Tyrell House

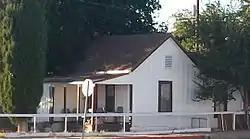

Thomas Tyrell House is a historic house in Kingman, Arizona. The home was built in 1897 and is an indigenous cottage. Mr. Tyrell built this house and lived in there for two years. His main profession was a painter. The property also has a pump house. This is the first house to have indoor plumbing. The house is on the National Register of Historic Places, number 86001172.